Tantura

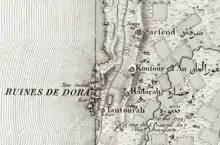
Jacotin's map showing Napoleon's visit in 1799

Tantura rose in importance in the mid-18th century with the increased demand for cotton in Europe. Zahir al-Umar carried out a policy of expansion of trade, increasing the capacity of the port at Tantura, as well as those of Haifa and Acre.